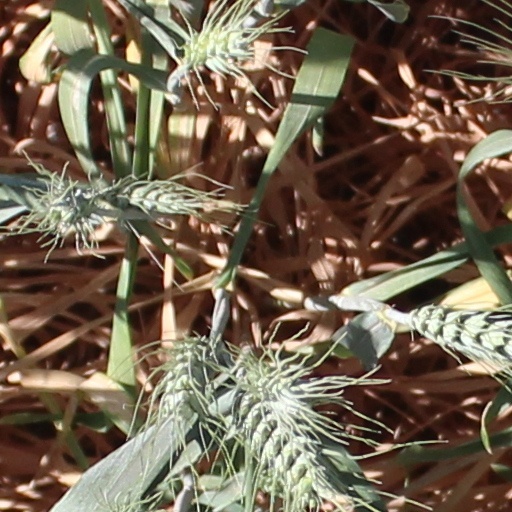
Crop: wheat